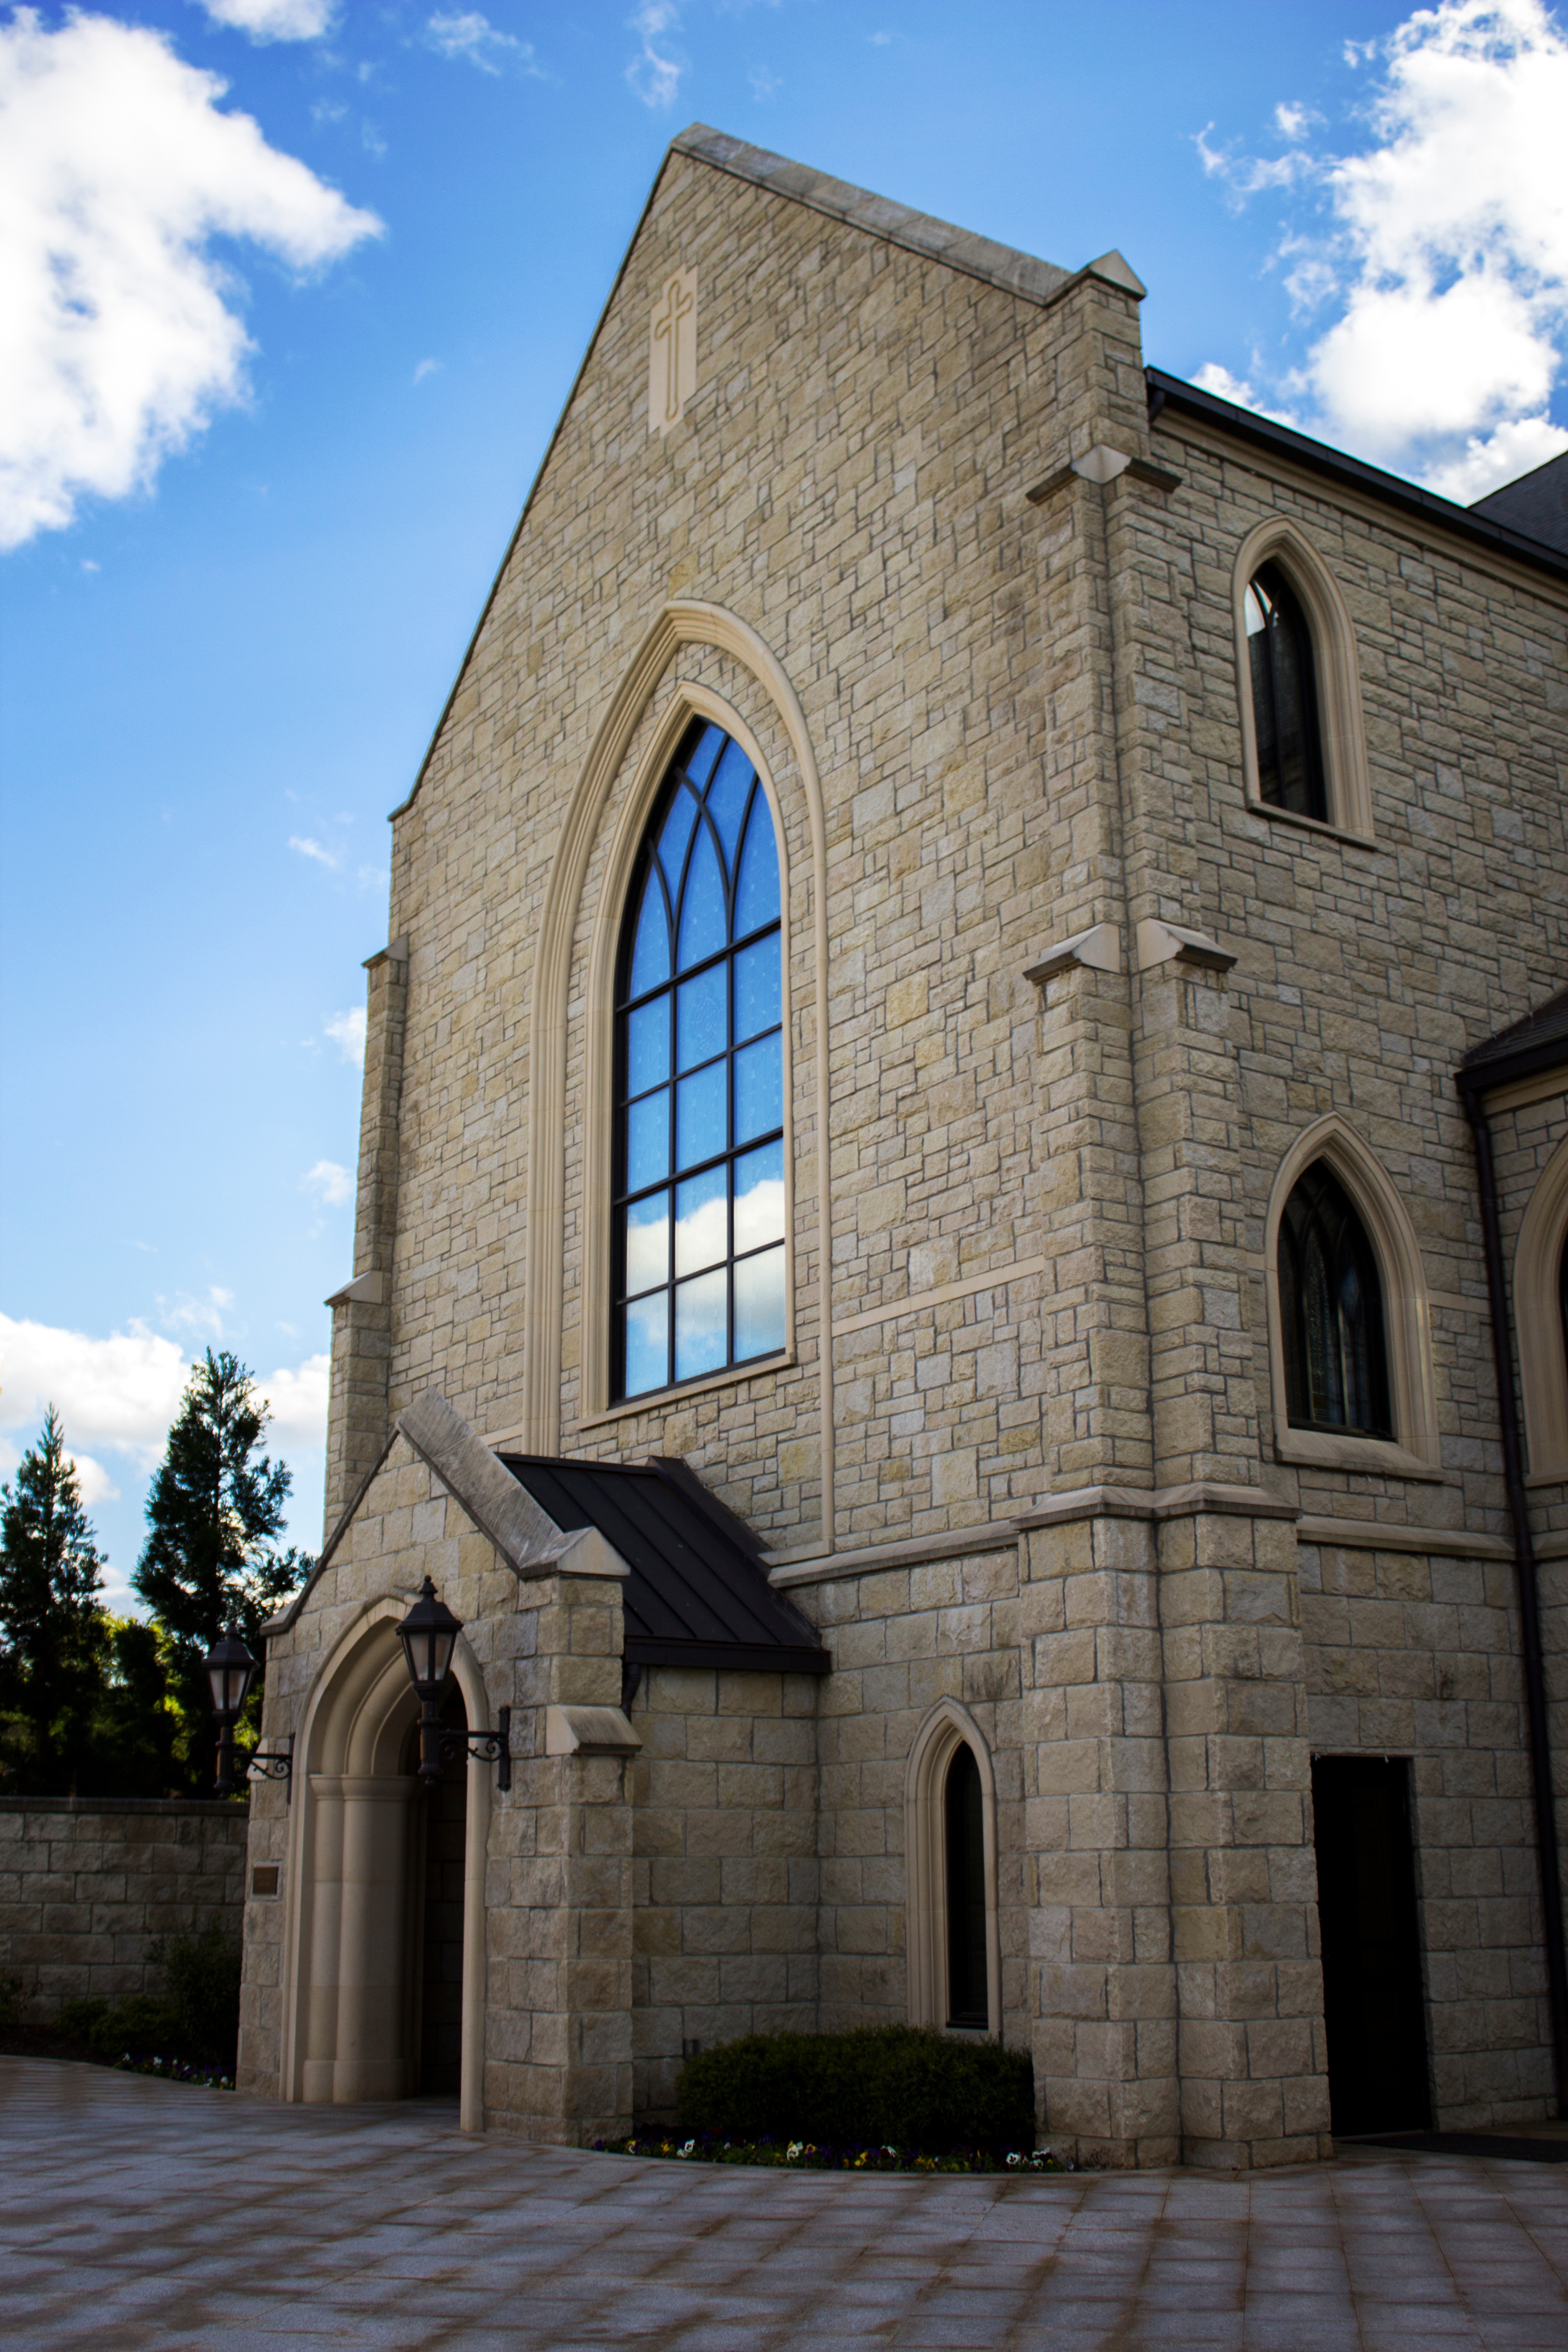
architecture, building, facade, church, cathedral, chapel, place of worship, monastery, synagogue, spanish missions in california